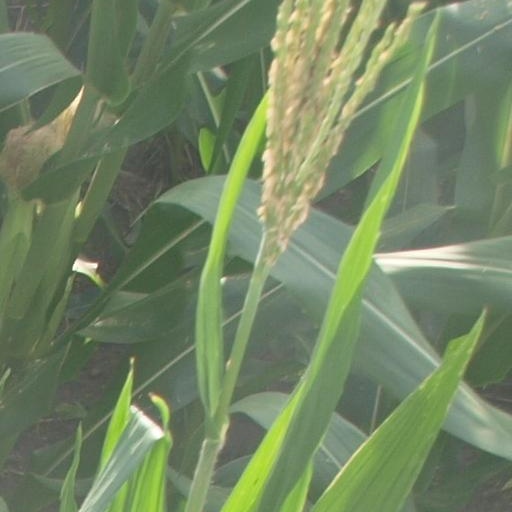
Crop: maize; corn